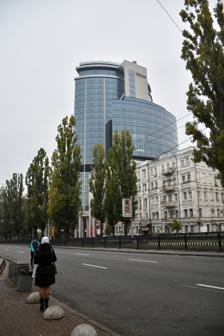
Building: Hilton Kyiv
Country: Ukraine
Year built: 2014
This article's lead section may be too short to adequately summarize the key points . Please consider expanding the lead to provide an accessible overview of all important aspects of the article. ( February 2018 ) 50°26′43″N 30°30′17″E / 50.445383°N 30.504850°E / 50.445383; 30.504850 Hilton Kyiv Hilton Kyiv Hilton Kyiv Map of Ukraine with Kiev highlighted Hotel chain Hilton Hotels & Resorts General information Type Luxury Hotel Address 30 Tarasa Shevchenka Boulevard Town or city Kyiv Country Ukraine Opened 2014 Owner Hilton Inc. Other information Number of rooms 262 Website Official website The Hilton Kyiv is a 5-star hotel located in Kyiv , Ukraine . The hotel is a branch of the Hilton Hotels chain. It is a part of the residential complex H-Tower, which is located in the city center at Taras Shevchenko Boulevard . The complex was designed by the renowned British architect John Seifert, who also designed other 10 Hilton hotels in London, Paris, Antwerpen and Dubrovnik. Overview This multifunctional complex consists of a 25-floor central tower and two wings with 16 floors each. Hilton Kyiv occupies 3-8 floors out of 26.  The H-Tower earned worldwide acclaim, garnering a prestigious European real estate award in 2011. The global economic crisis hit in 2008 and idled construction sites across Kyiv as financing dried up.  However Ex-president of "CTC Media" Alexander Rodnyansky and his cousin Boris Fuksman try themselves in development: they invested up to $ 100 million in the completion of the five-star Hilton hotel in the center of Kyiv, which was to host 2012 European Football Championship . The leadership of the Union of European Football Associations (UEFA) has repeatedly warned that because of the low pace of construction of sports facilities Ukraine may lose the right to hold Euro-2012. Hilton Kyiv opened in 2014. It offers 262 guest rooms, a contemporary restaurant, a business center, meeting rooms and a spa. In order to control all the systems and items around the hotel, Hilton Kyiv uses SmartHome automation system. References ^ "Project - Description - H-Tower" . www.h-tower-kiev.com . ^ "Europe 2011" . propertyawards.net . ^ "Developers go all out to build hotels by Euro 2012 - Apr. 22, 2010" . kyivpost.com . 22 April 2010 . ^ "Official site of UIA – Ukraine International Airlines (UIA)" . www.flyuia.com . ^ "Александр Роднянский готовится к Евро-2012" . 4 May 2010. p. 12 . – via Kommersant. External links H-Tower – Official website of the project Official website of Hilton Kyiv hotel v t e Hilton Worldwide Luxury Conrad Hotels & Resorts LXR Hotels & Resorts Waldorf Astoria Hotels & Resorts Signia by Hilton Lifestyle Canopy by Hilton Curio Collection by Hilton Tapestry Collection by Hilton Tempo by Hilton Motto by Hilton Full service Hilton Hotels & Resorts DoubleTree by Hilton Focused service Hilton Garden Inn Hampton by Hilton Tru by Hilton Spark by Hilton All suites Embassy Suites by Hilton Homewood Suites by Hilton Home2 Suites by Hilton LivSmart Studios by Hilton Vacation ownership Hilton Vacation Club Hilton Club Hilton Grand Vacations Loyalty program Hilton Honors Former divisions Carte Blanche Card Coral by Hilton Denizen Hotels Park Place Entertainment Scandic Hotels Hotels portal